Maison de la Radio et de la Musique

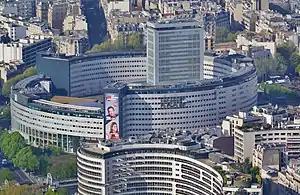
Seen from the Eiffel Tower in 2018

Maison de la Radio et de la Musique, nicknamed “maison ronde” (“the round house”) is the headquarters of Radio France. It is located in the 16th arrondissement of Paris near the Eiffel Tower. Built in the shape of huge ring 500 meters in circumference, with a central utility tower, the building houses the administrative offices, broadcasting studios, and performance spaces for all of Radio France's national stations and its four permanent ensembles—Orchestre philharmonique de Radio France, Orchestre national de France, Chœur de Radio France and Maîtrise de Radio France. The building was designed by Henry Bernard and completed in 1963. It underwent a major renovation beginning in 2005 and began reopening to the public in 2014 with the inauguration of its new auditorium.